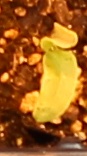
Label: Sugar beet